Districts of Turkey

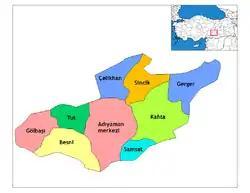
Districts of Adıyaman

The following population data is based on the 2024 census. The list is sorted from highest to lowest population. According to the results of the Local Elections of March 31, 2024, Mayors are listed with their parties.